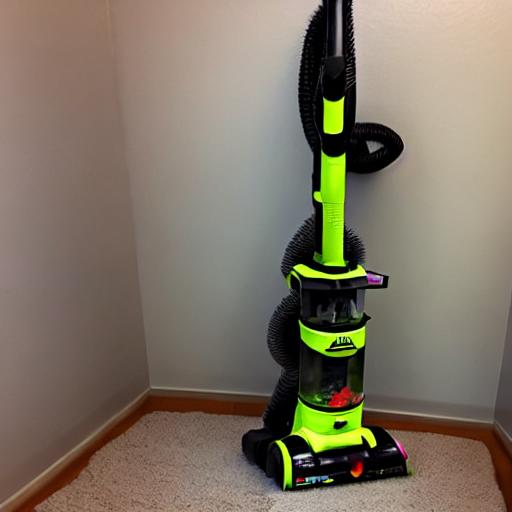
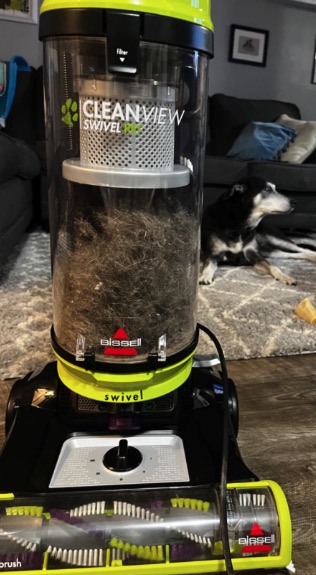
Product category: items_vacuum
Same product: no